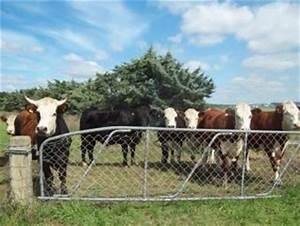
cow